Rail transport in Ukraine

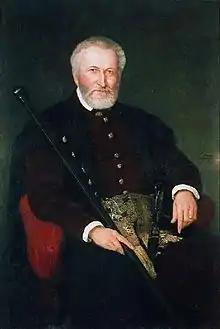
Prince Leon Sapieha in 1878

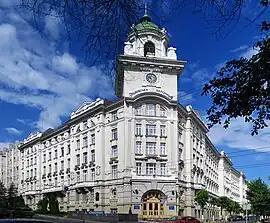
Lviv Railways headquarters building

On 24 September 1991, following the resolution of the Verkhovna Rada (Ukraine's parliament) on separation from the Soviet Union, all railroad administration was temporarily passed to the South-Western Railways. According to the resolution, all assets located within the borders of the former Ukrainian SSR became property of Ukraine. To improve efficiency a special centralized administration was created. On 14 December 1991 the Cabinet of Ministers of Ukraine issued declaration No. 356 ""In creation of the State Administration of Railroad Transportation in Ukraine"" which proclaimed Ukrzaliznytsia a government body in administration railroad transportation uniting the six state railroad companies.